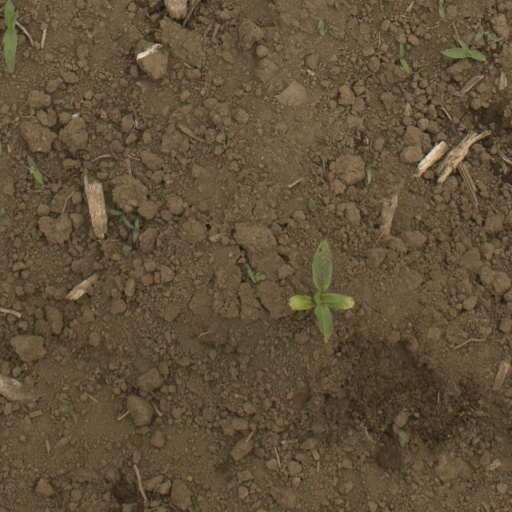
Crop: Jerusalem artichoke